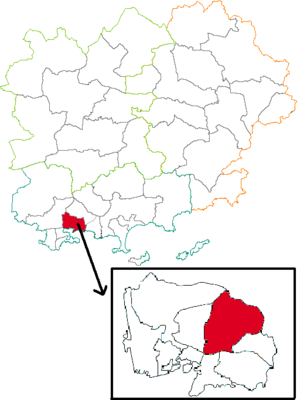
Situation du canton dans le département du Var (83), France
Le canton de Toulon-7 est un ancien canton français situé dans le département du Var et la région Provence-Alpes-Côte d'Azur.